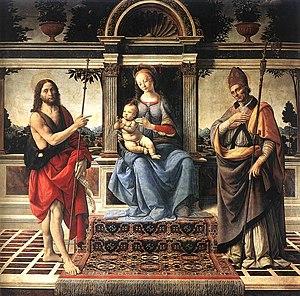
Le tapis Holbein est un type de tapis tirant son nom de Hans Holbein le Jeune, en raison de sa présence dans des tableaux de la Renaissance européenne, en particulier dans les tableaux de Holbein. En fait, ces tapis sont également remarqués dans des peintures datant de plusieurs décennies avant celles réalisées par Holbein.